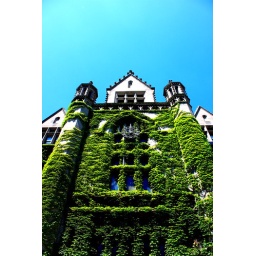
I was quite impressed by the way the plants had covered the buildings of Univ of Chicago....its was literally a green campus!